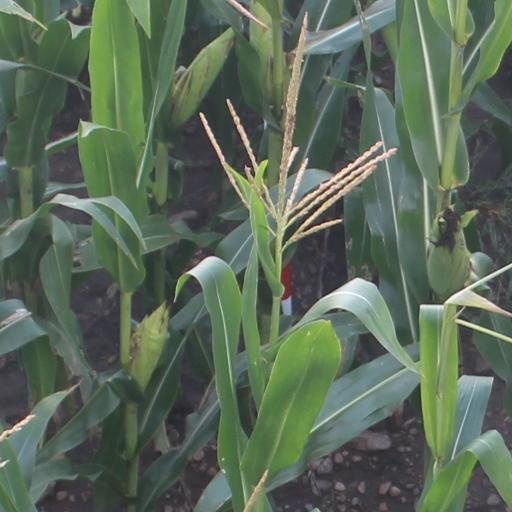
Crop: maize; corn